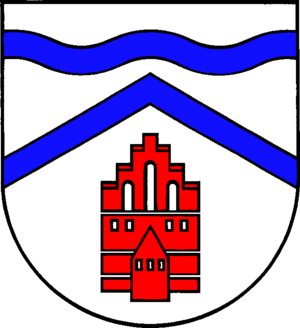
Schinkel est une municipalité allemande située dans le land du Schleswig-Holstein et dans l'arrondissement de Rendsburg-Eckernförde. En 2015, sa population est de 1 010 habitants.